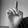
ASL letter: D